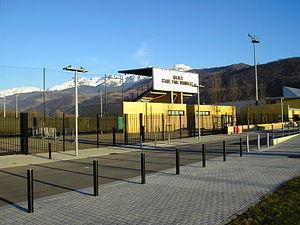
Gières est une commune française située dans le département de l'Isère, le Dauphiné en région Auvergne-Rhône-Alpes.